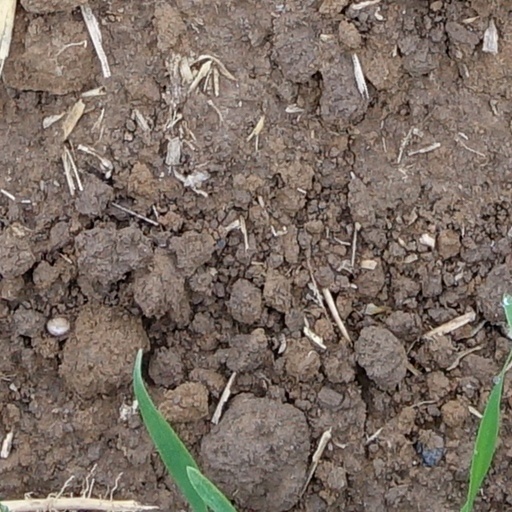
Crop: wheat